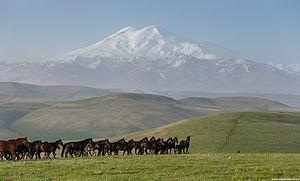
Le Karachai est une race de chevaux de selle originaire du nord du Caucase, en Russie. Issu d'un mélange de chevaux de montagne et de plaine, dont des chevaux orientaux, sur plus de 1 000 ans, il est brièvement reconnu comme race séparée de 1935 à 1942, avant d'être fusionné dans la race voisine du Kabardin, puis de nouveau reconnu séparément.